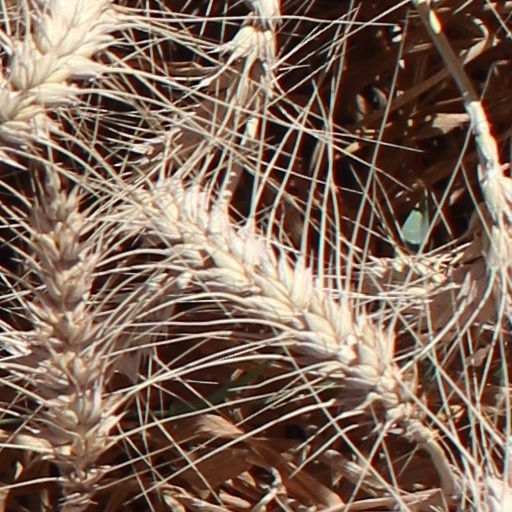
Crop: wheat